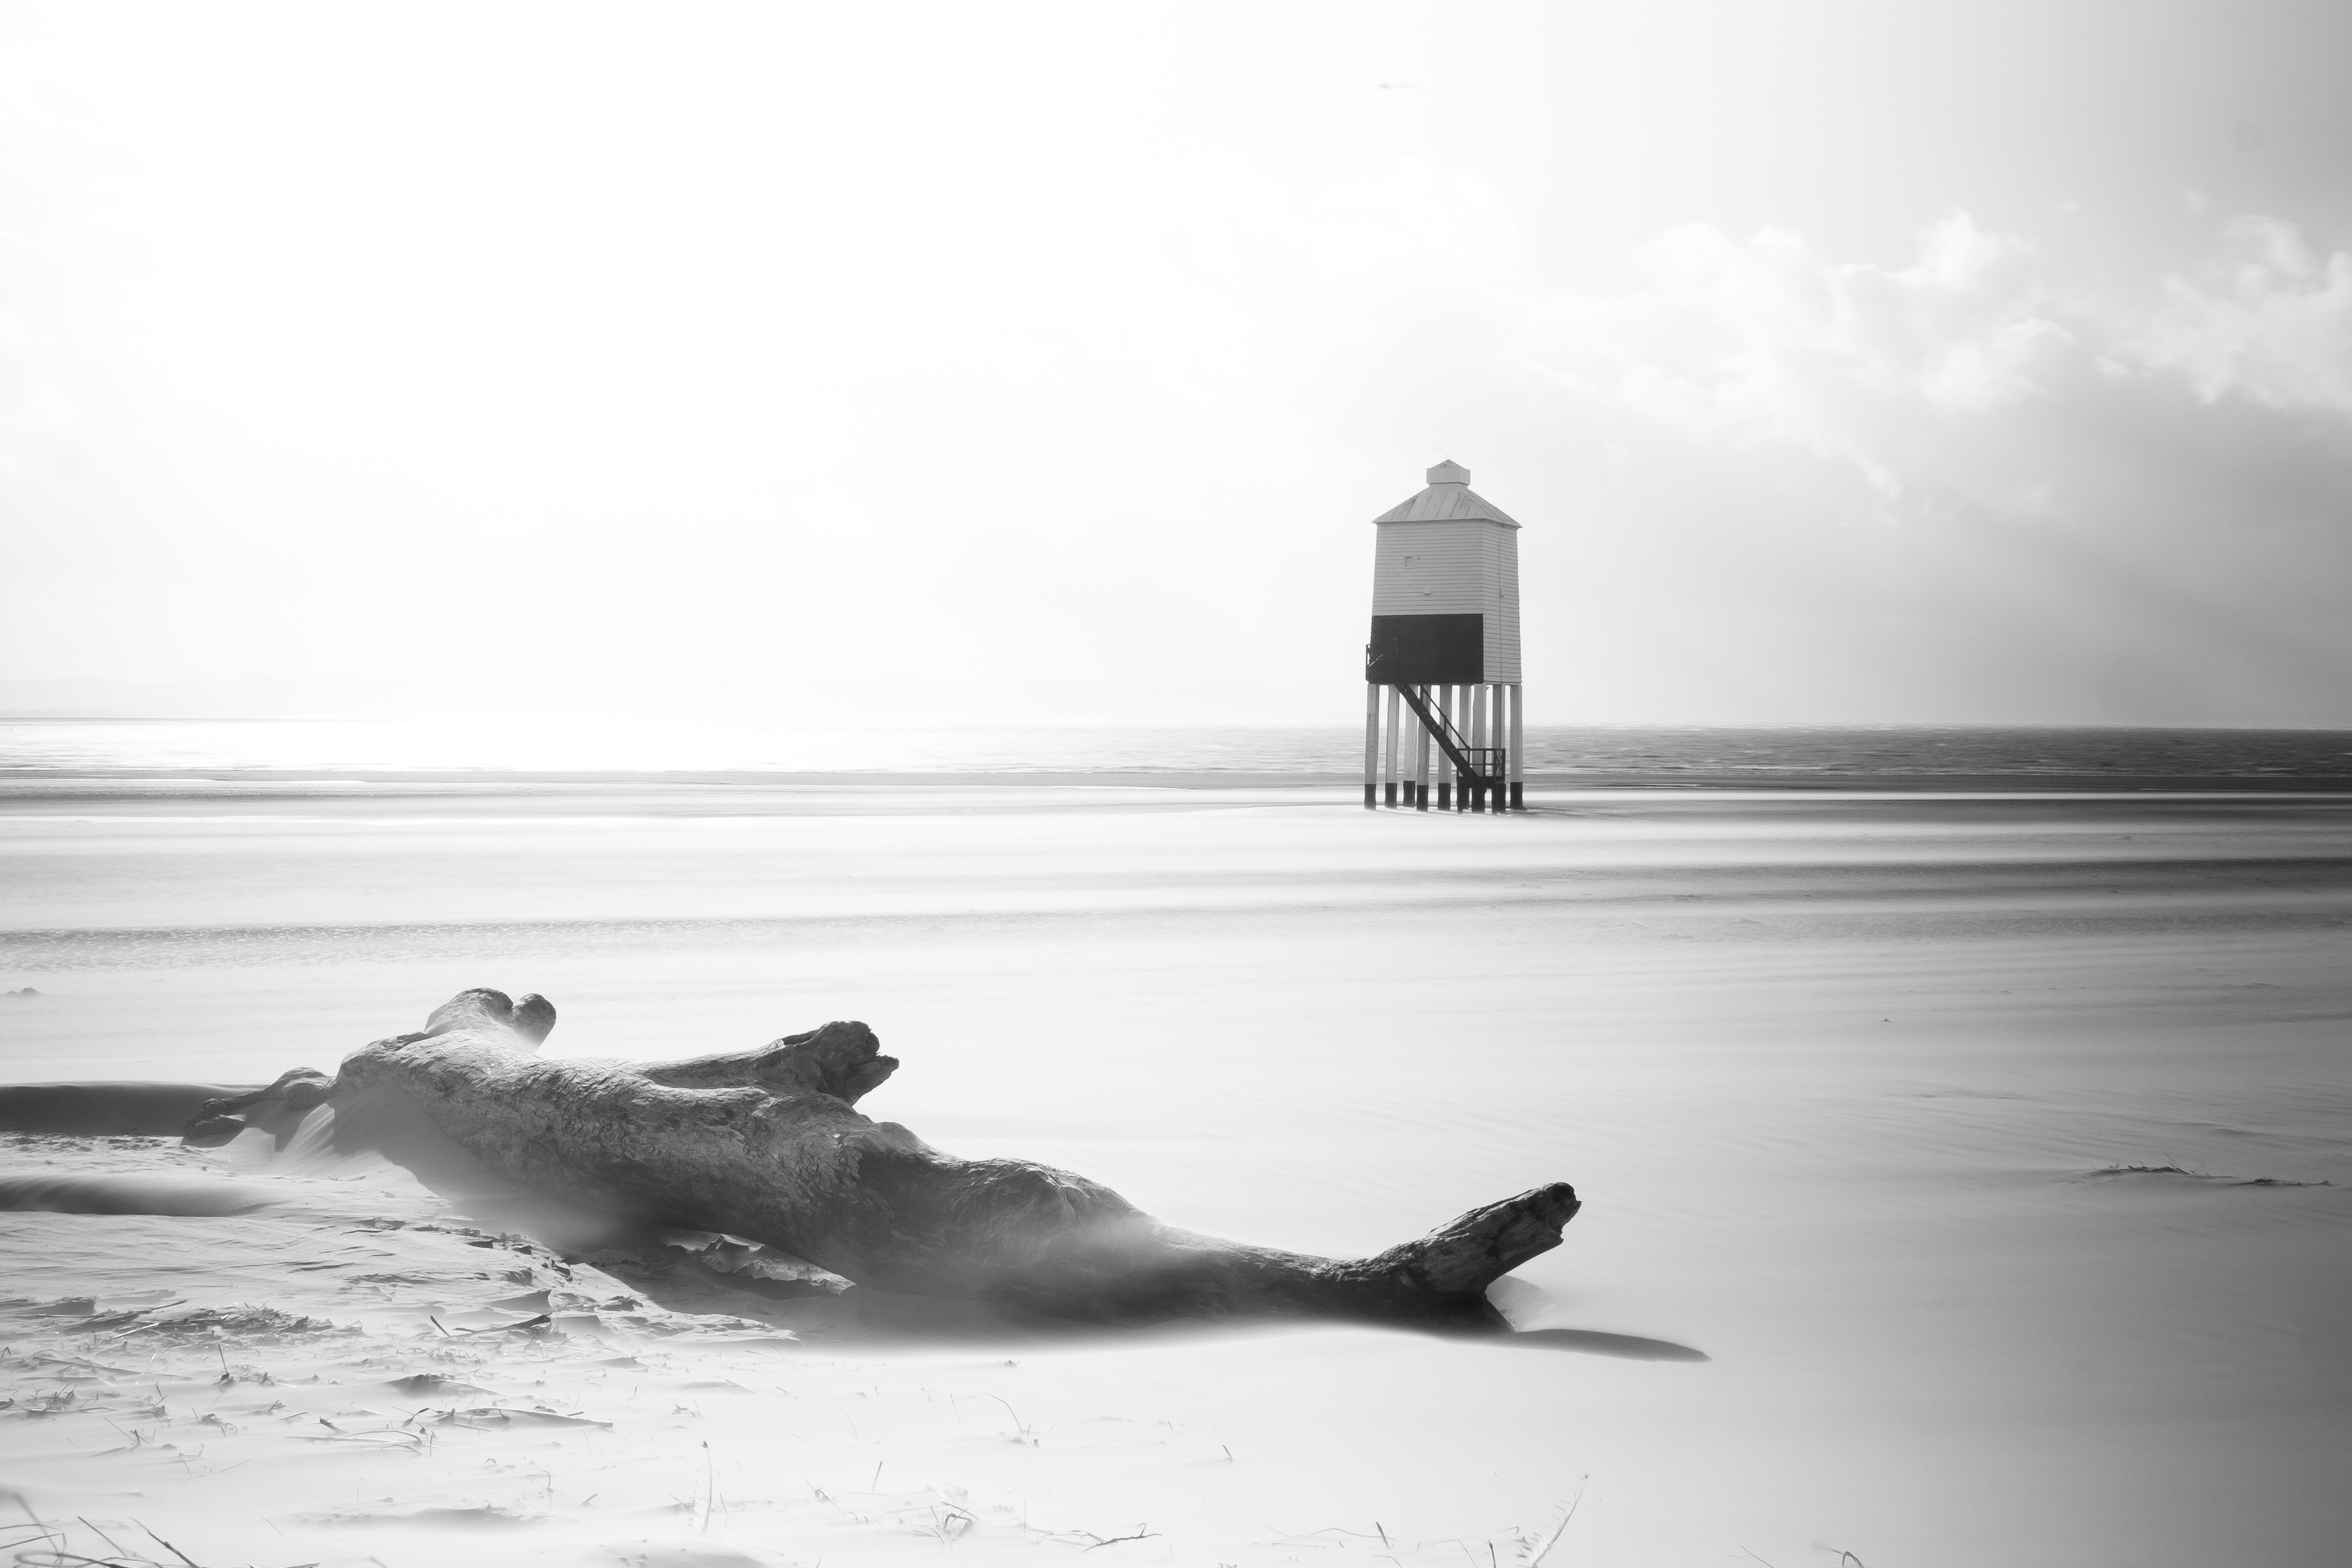
beach, sea, coast, sand, ocean, horizon, silhouette, light, cloud, black and white, lighthouse, sky, white, photography, shore, wave, coastal, travel, coastline, seaside, reflection, tower, scenic, seascape, landmark, beacon, black, monochrome, photograph, monochrome photography, atmospheric phenomenon